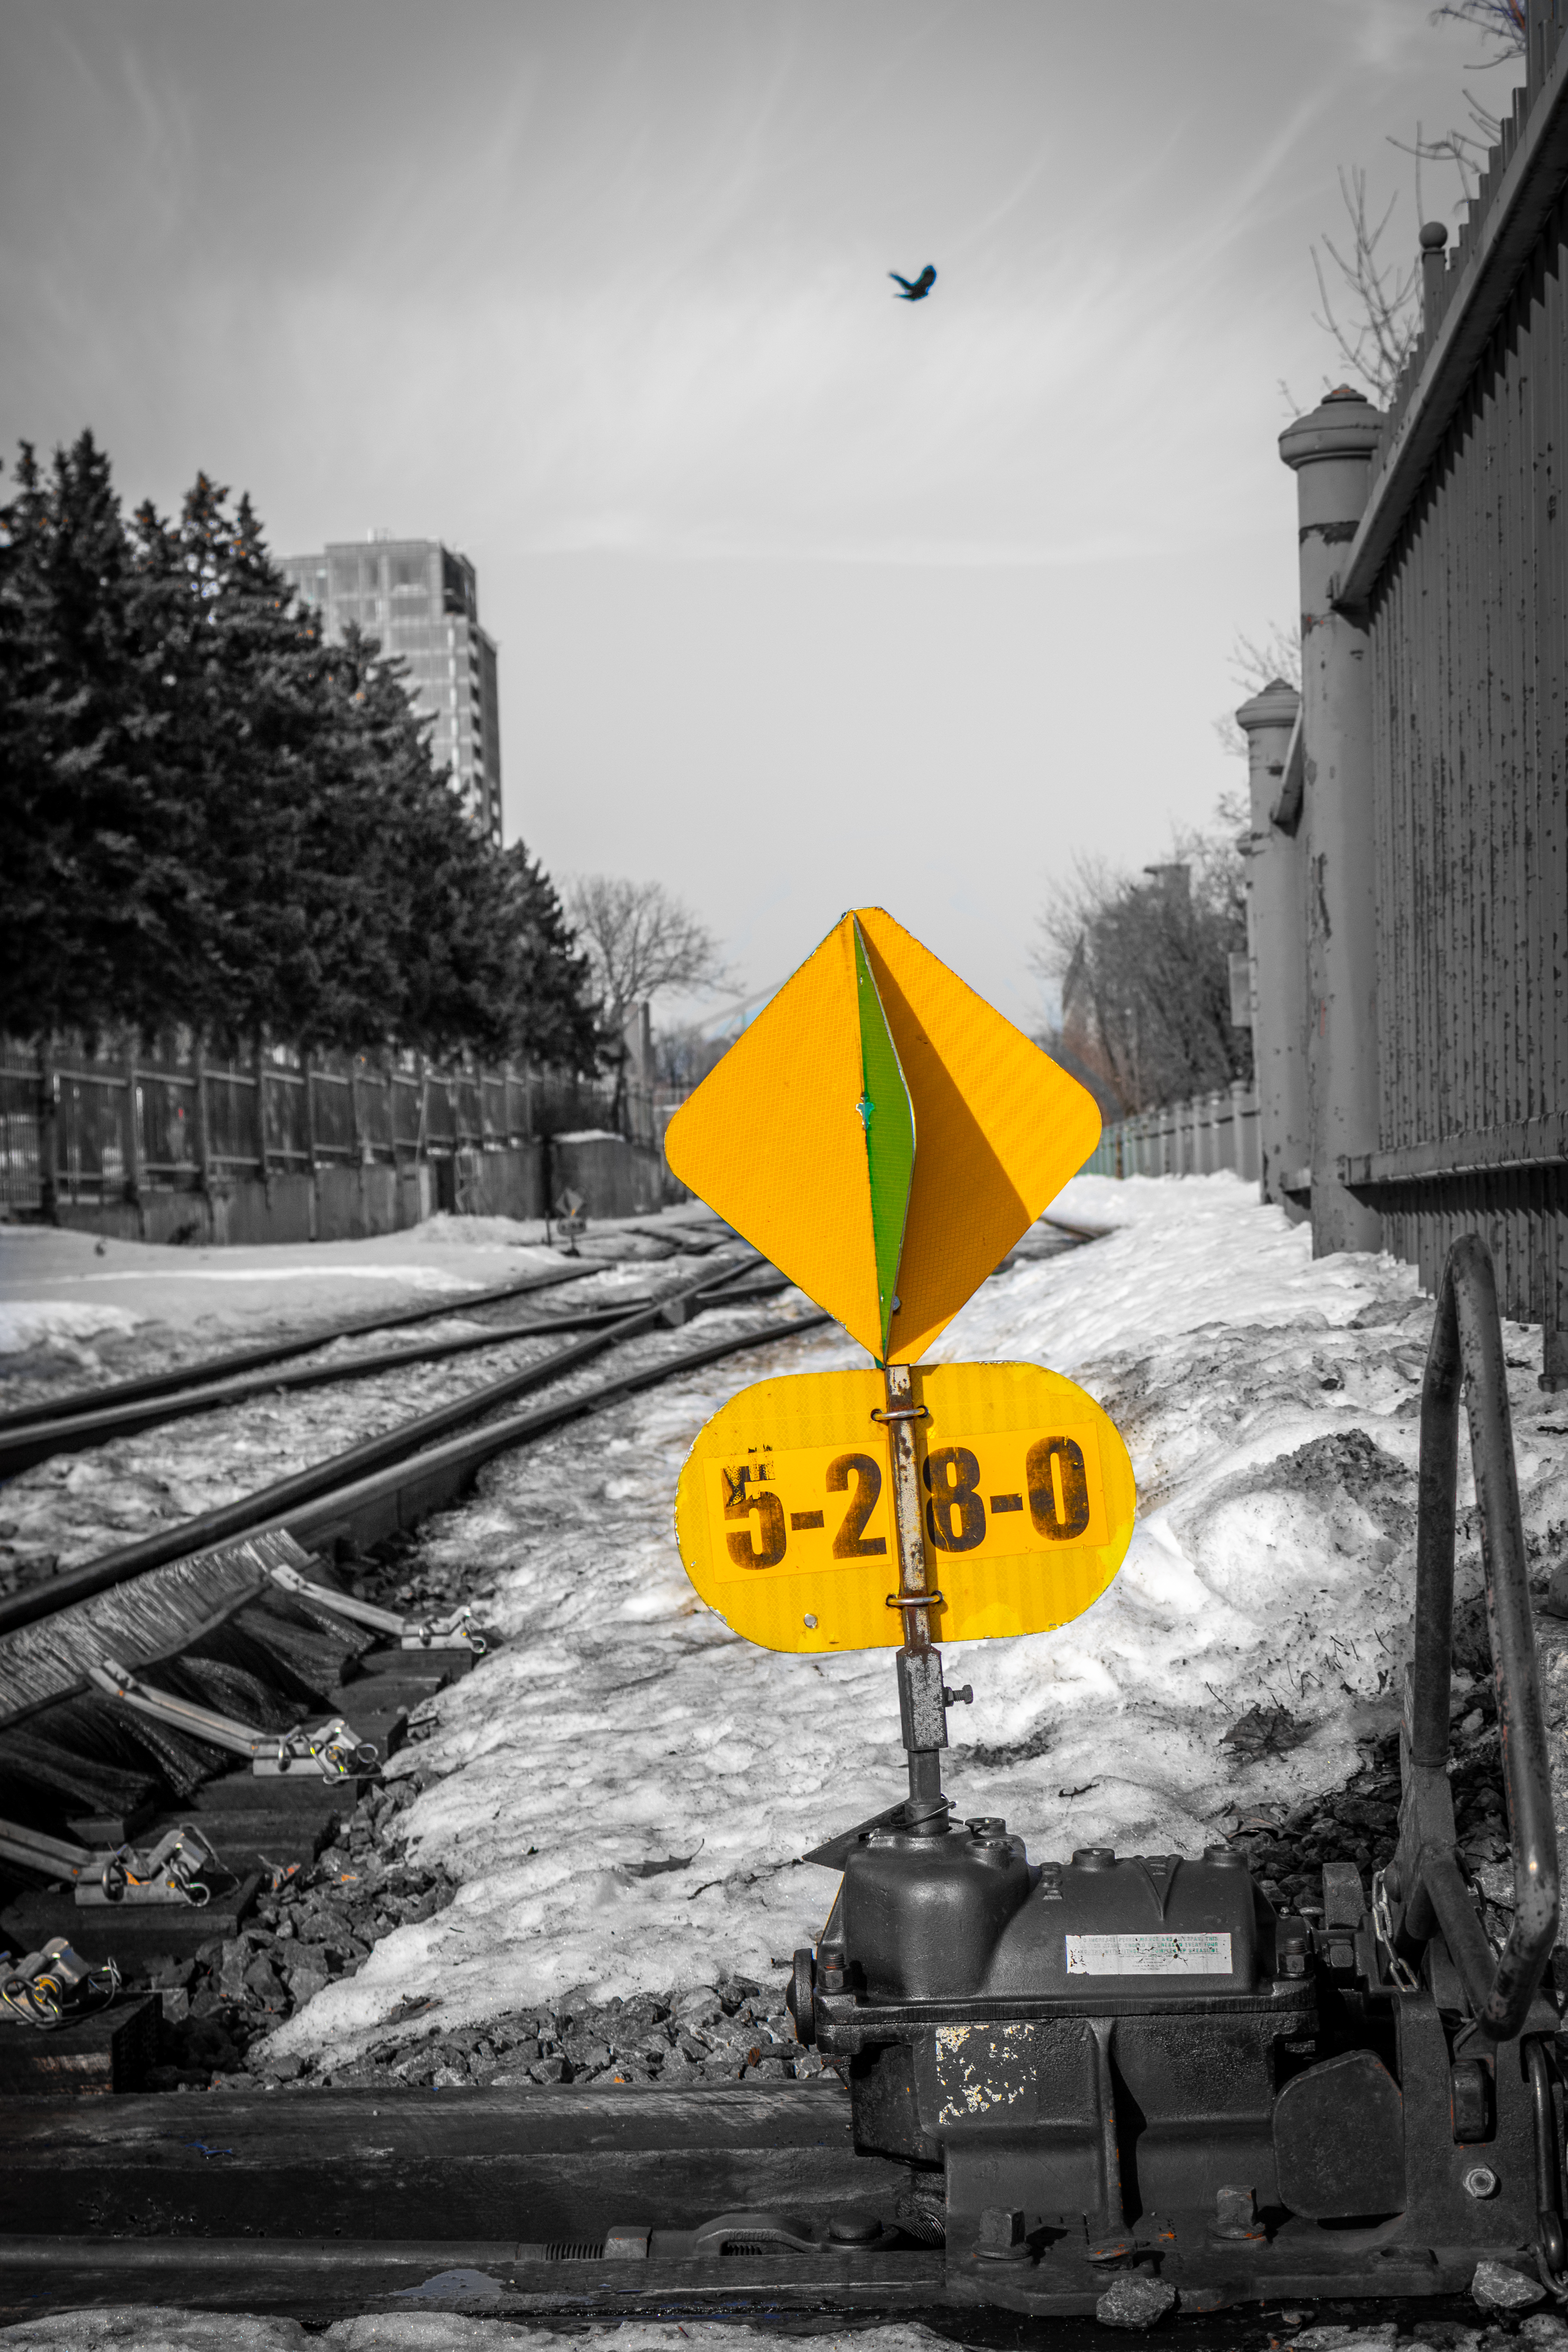
water, yellow, traffic sign, black and white, sky, transport, sign, signage, road, monochrome, monochrome photography, street, line, infrastructure, photography, architecture, umbrella, cloud, asphalt, style, reflection, road surface, city, puddle